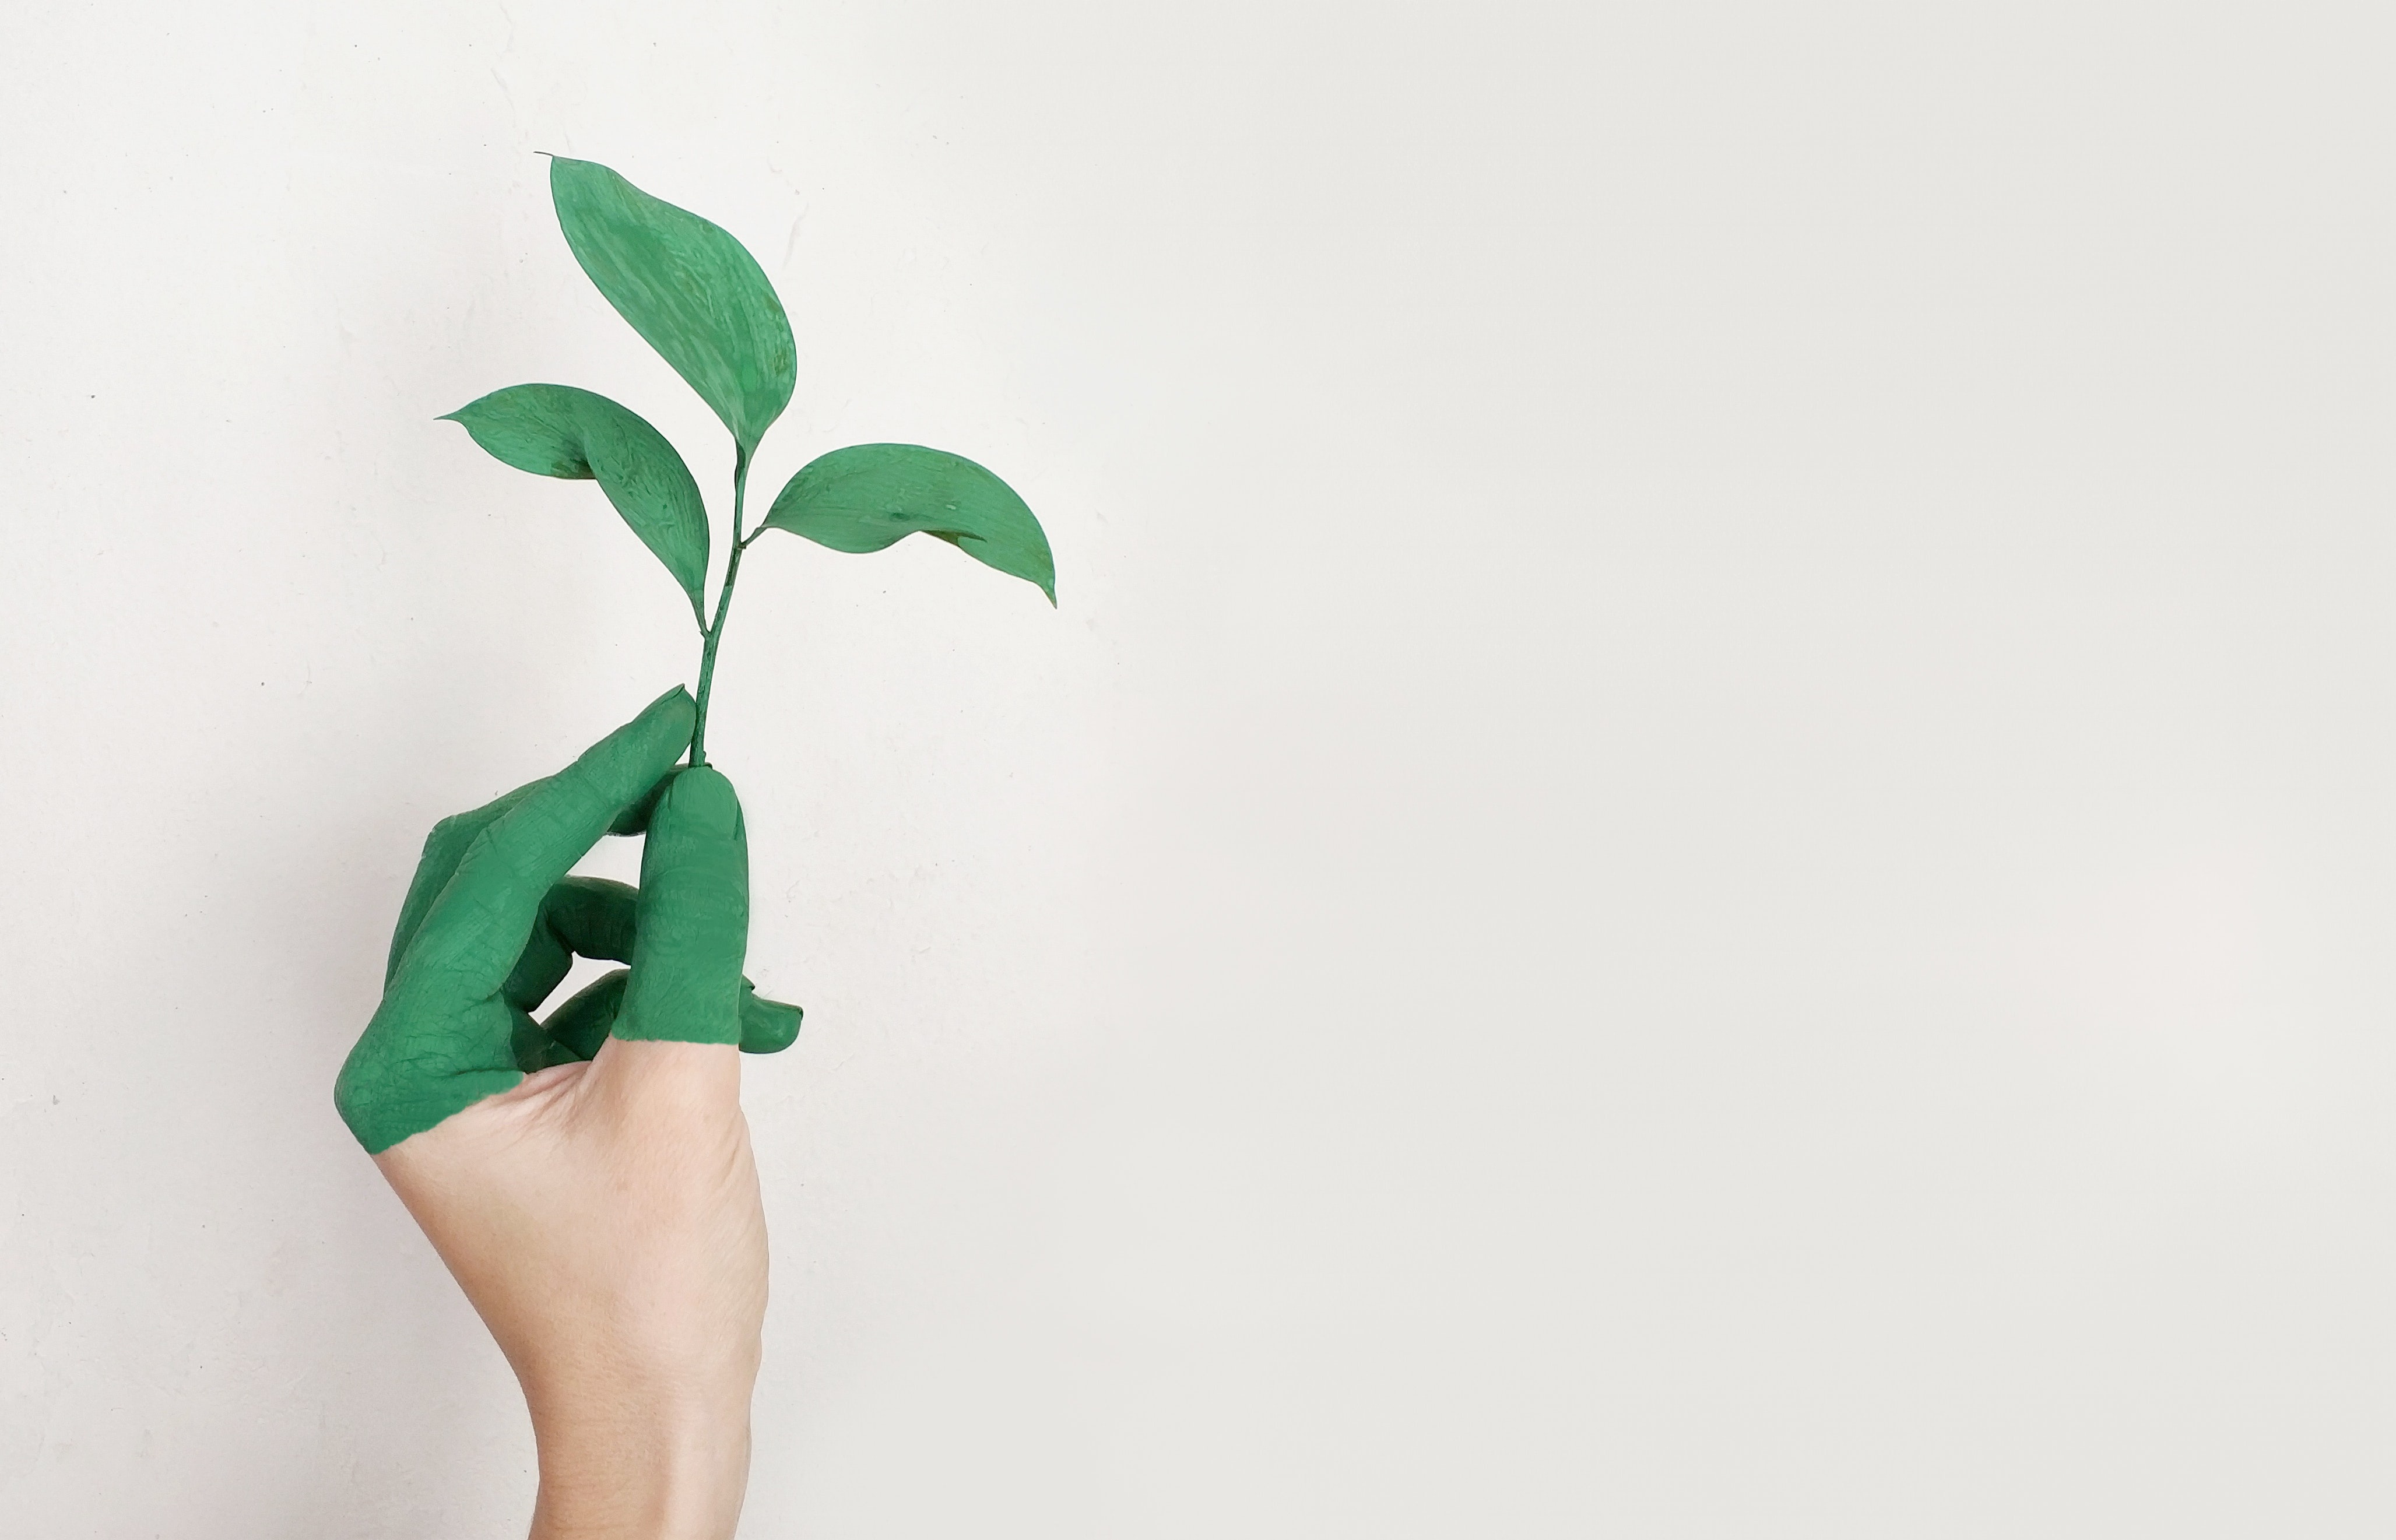
green, leaf, plant, botany, arm, flower, plant stem, hand, leg, tree, branch, houseplant, shoe